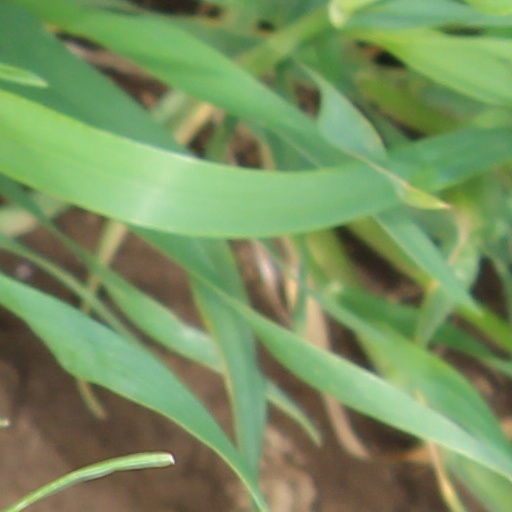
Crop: wheat